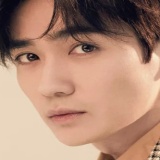
diễn viên Chu Nhất Long